Demetrio O'Daly

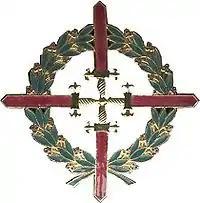
Cruz Laureada de San Fernando

O'Daly participated in various military engagements. He was a Sergeant Major in the army when he participated in the 1809 Peninsular War, also known as the Spanish War of Independence, after the Napoleonic Invasion of 1808 and the kidnapping of both king Charles IV and Prince Ferdinand, later king Ferdinand VII. Both were taken to Fontainebleau in France, while Napoleon usurped the Spanish Crown naming his brother Joseph as king of the Spains of Europe and the Indies; before Spanish-American Independence, Spain was a single 'federal' country divided into several kingdoms in Europe, Asia, Africa and the Americas. The Spanish Armed Forces of Europe were divided between the collaborationists with Napoleon (afrancesados) and the Patriots against the Napoleonic Occupation/Usurpation. Thousands of European (peninsular) and overseas (criollos/creole) Spaniards participated in the War. While the war was taking place, the "Diputación Permanente del Reino” a sort of Council of the Regency, during the imprisonment of the king, convoked the Spanish Parliament, which convened in Cádiz. This called for members of Parliament from all the kingdoms and captainships.